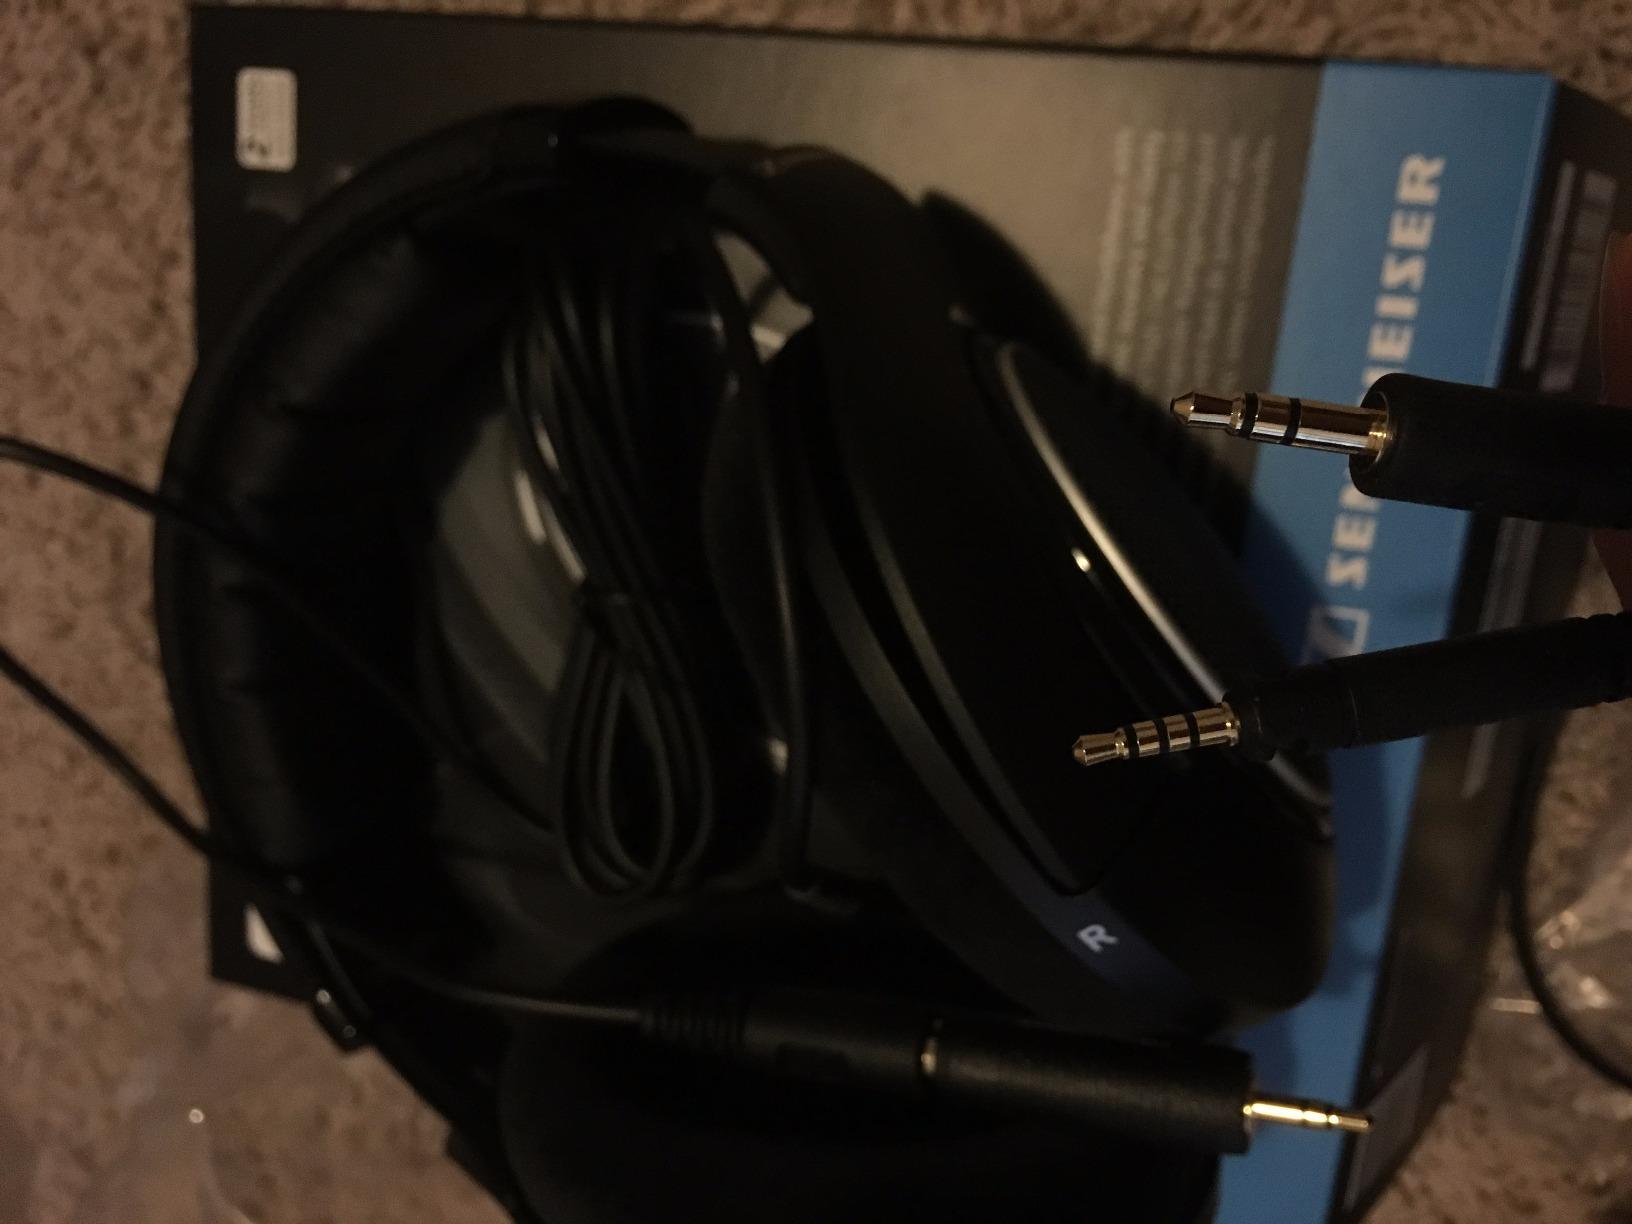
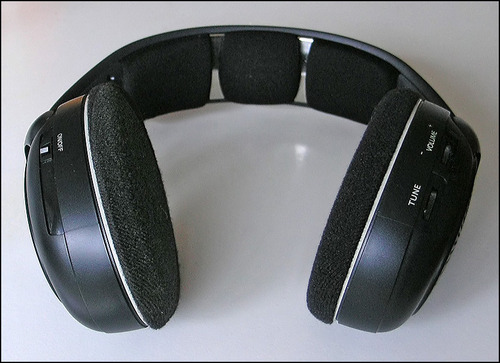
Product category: headphones
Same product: no